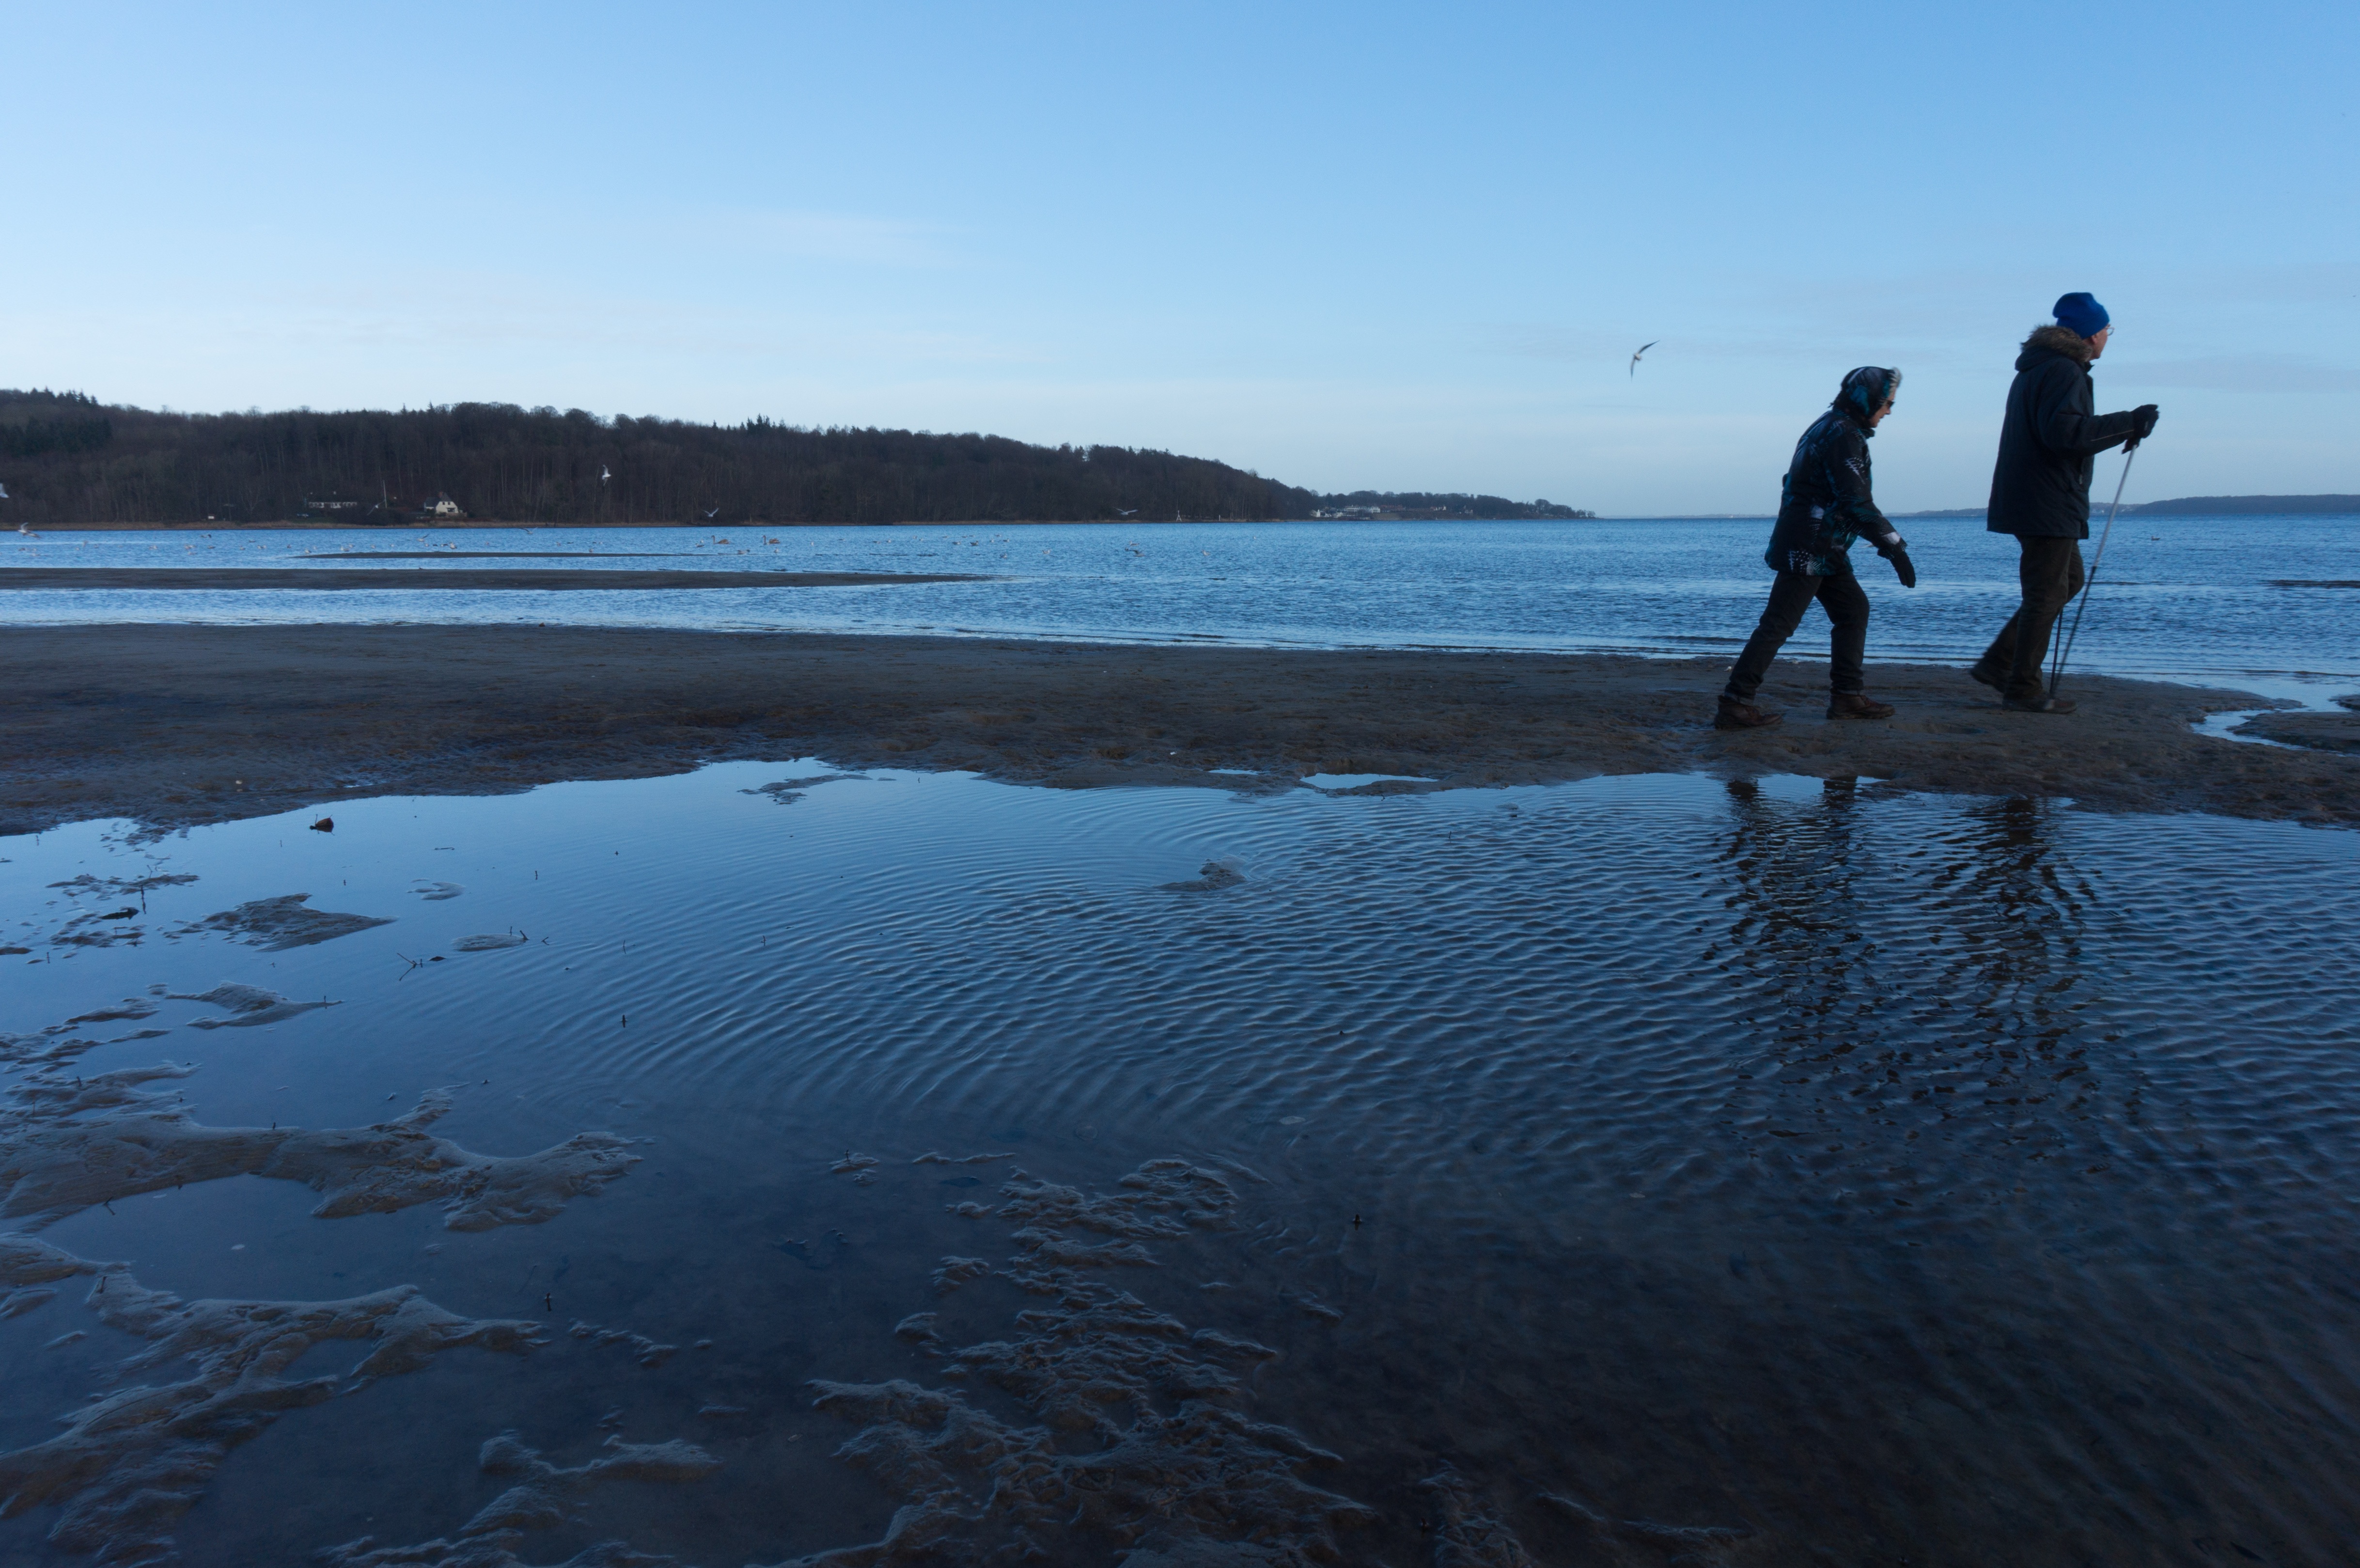
beach, landscape, sea, coast, water, outdoor, sand, ocean, horizon, snow, winter, shore, wave, lake, ice, reflection, peaceful, bay, blue, body of water, germany, sundown, loch, flensburg, baltic sea, schleswig holstein